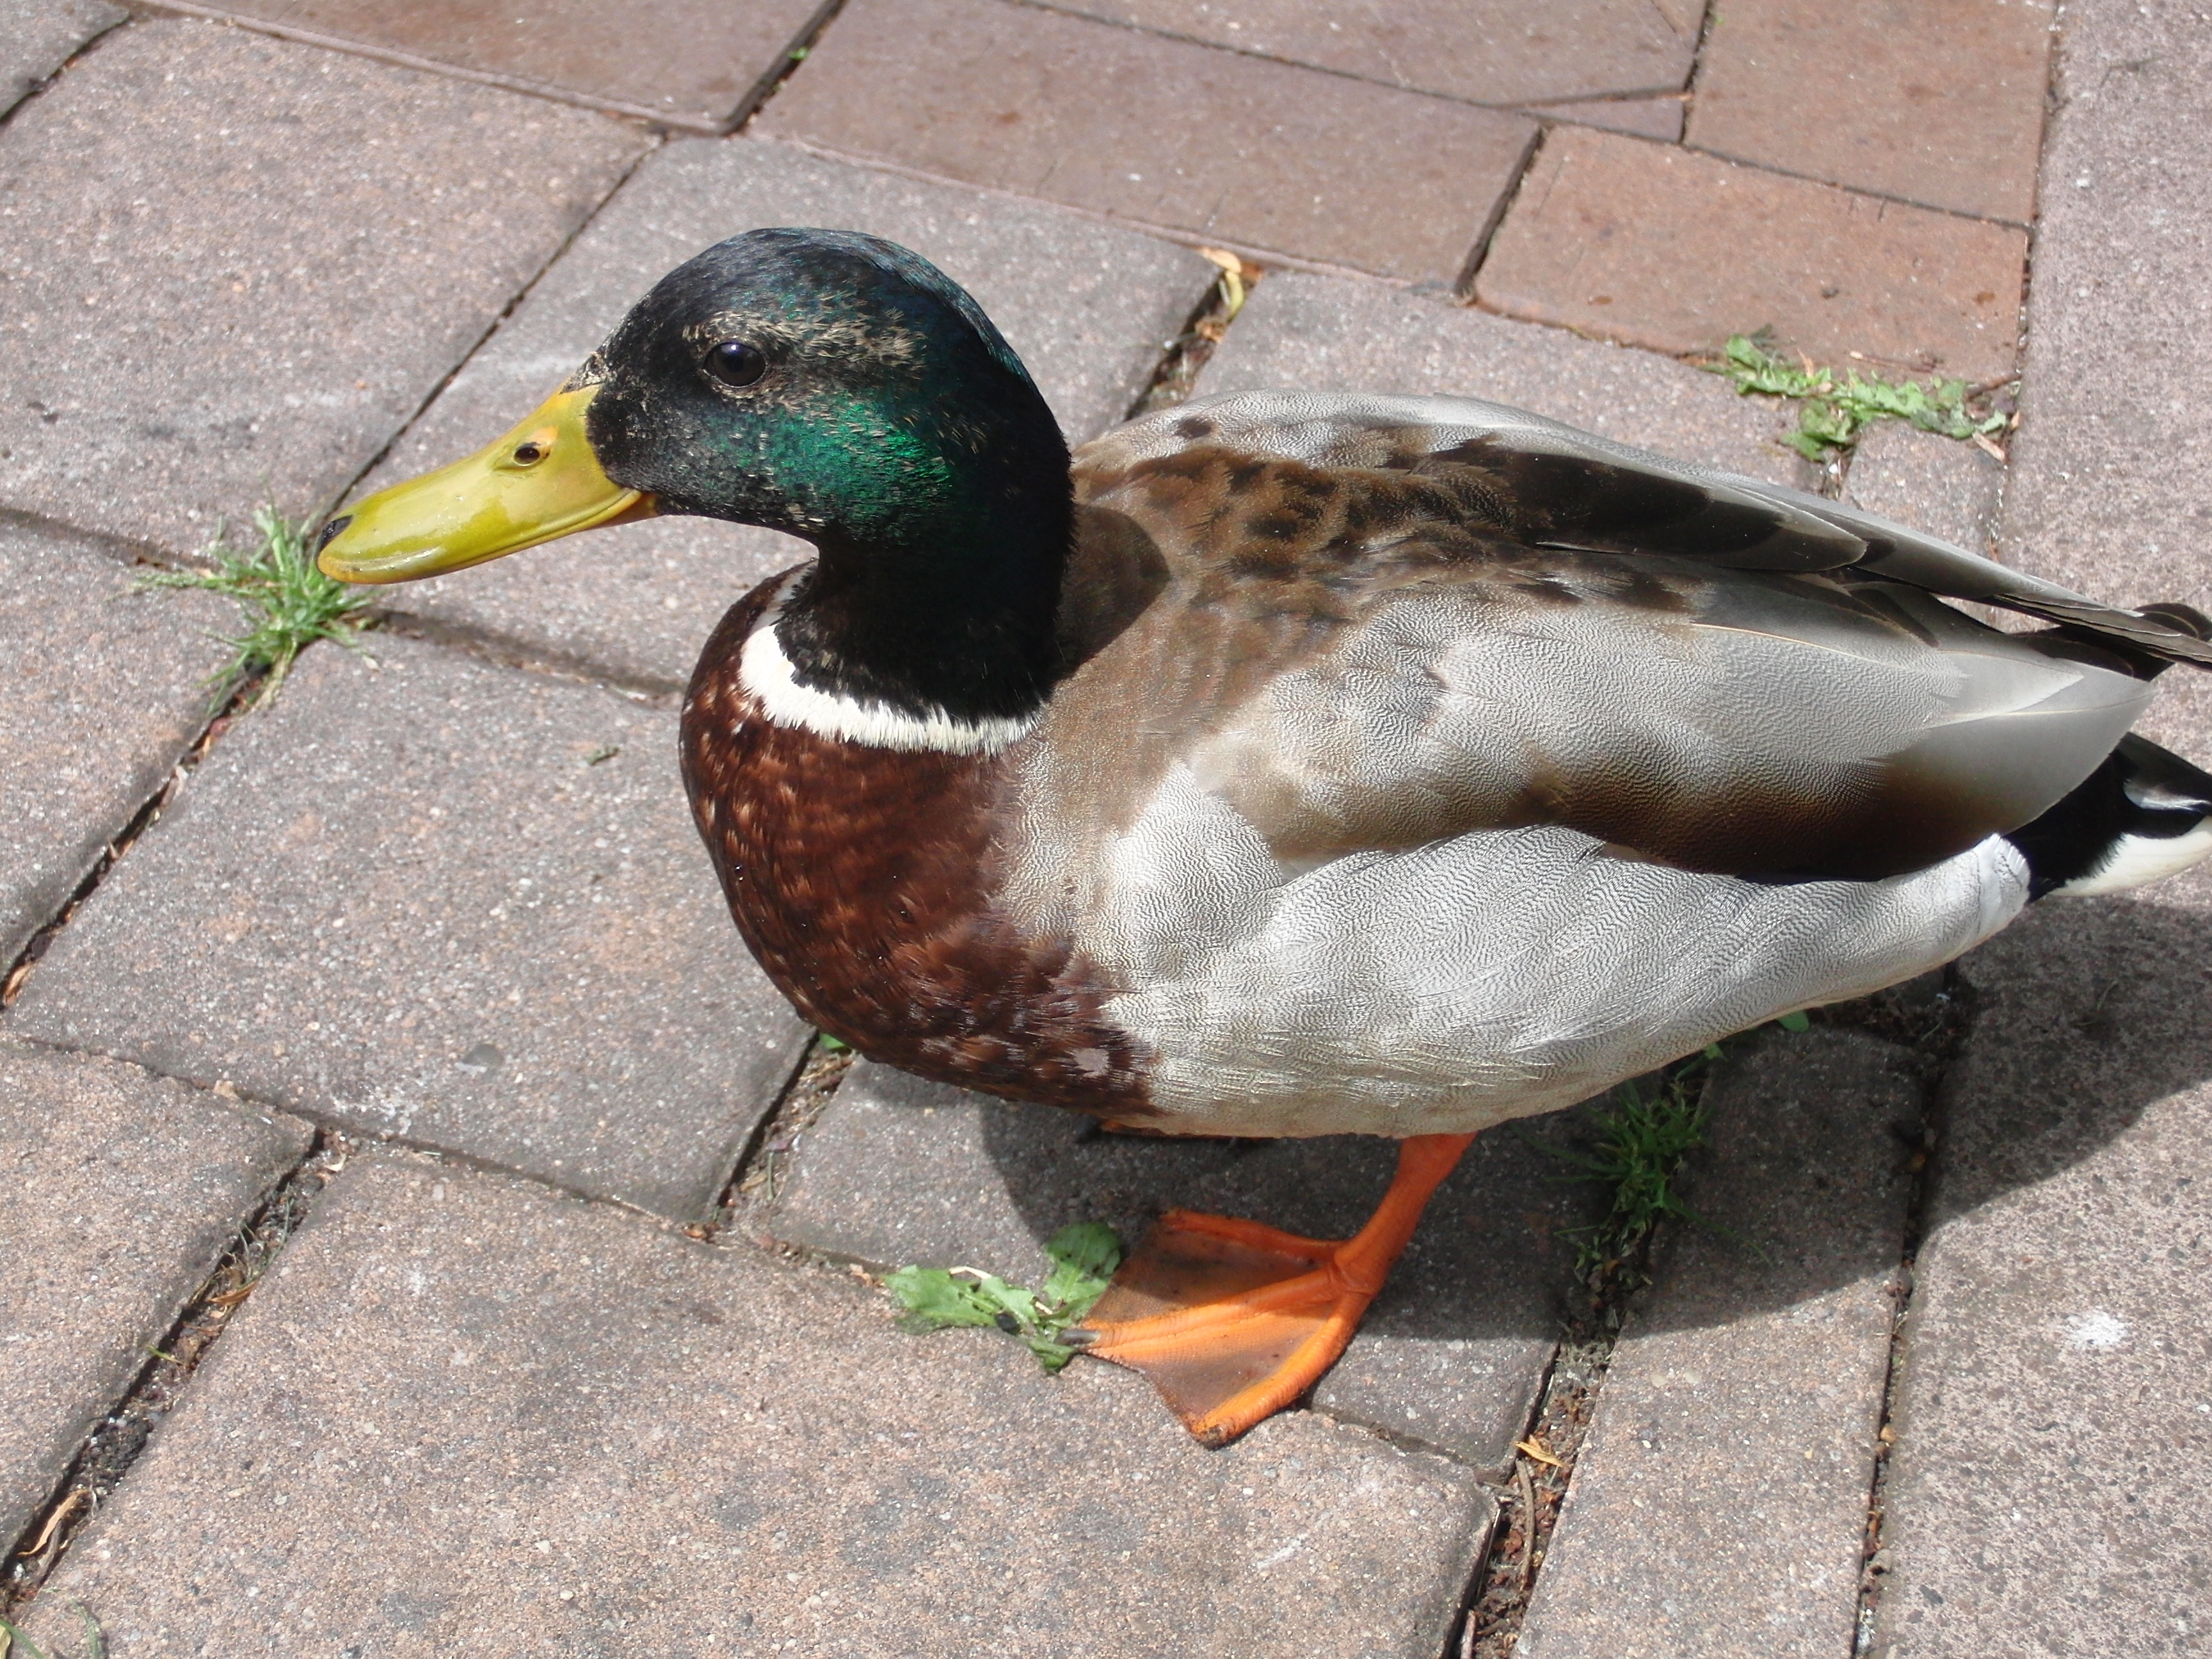
nature, bird, wing, animal, beak, feather, fauna, plumage, poultry, drake, duck, vertebrate, creature, bill, waterfowl, water bird, animal world, mallard, canard, animal portrait, duck bird, ducks geese and swans